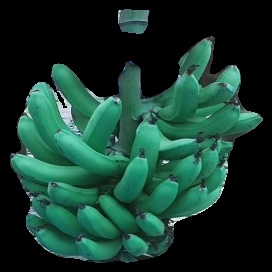
Variety: pachbale
Grade: grade3